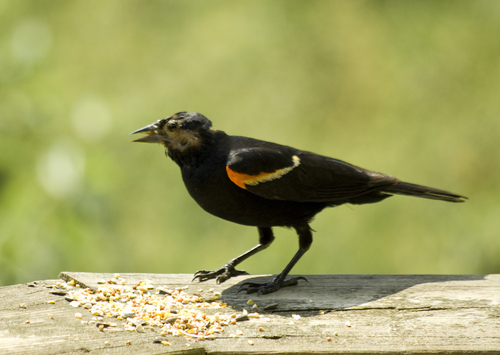
small secondaries for the body with tips colored yellow and orangebird has black body feathers, black breast feathers and black beak
this is a black bird with an orange wing and a small beak.
small headed bird with a small body in general, the beak is small as well. the colors are black and orange.
a black bird with a pointed bill and orange and yellow coloring on it's wings.
this is a longer bird with a black body greyish head and yellow and orange on it s wings.
this bird has wings that are black and has a yellow line on them
this particular bird has a belly that is black with a yellow and orange patch on the winga large black bird with long black birds.
this bird is black with red and has a very short beak.
Species: Red Winged Blackbird